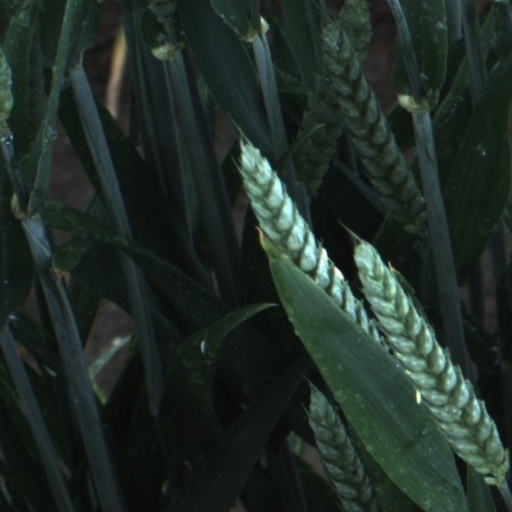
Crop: wheat